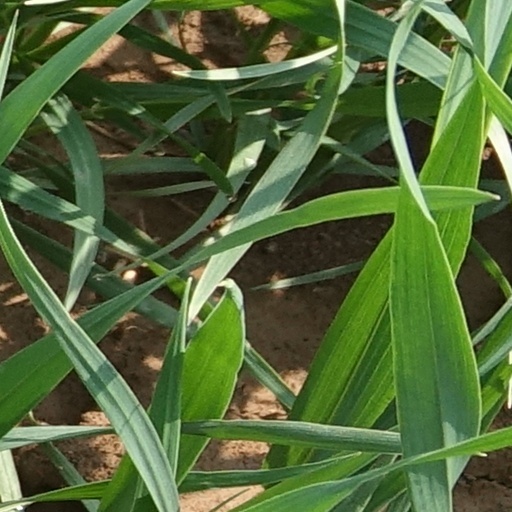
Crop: wheat